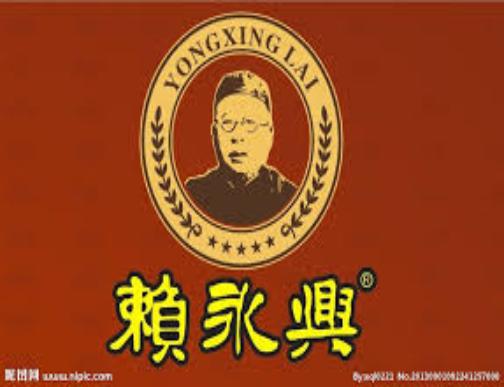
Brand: laimao
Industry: Food